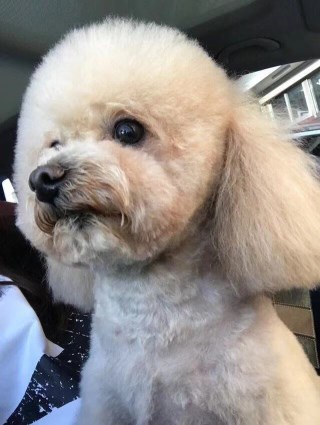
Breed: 7449-n000128-teddy